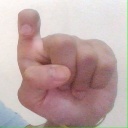
अक्षर: इ